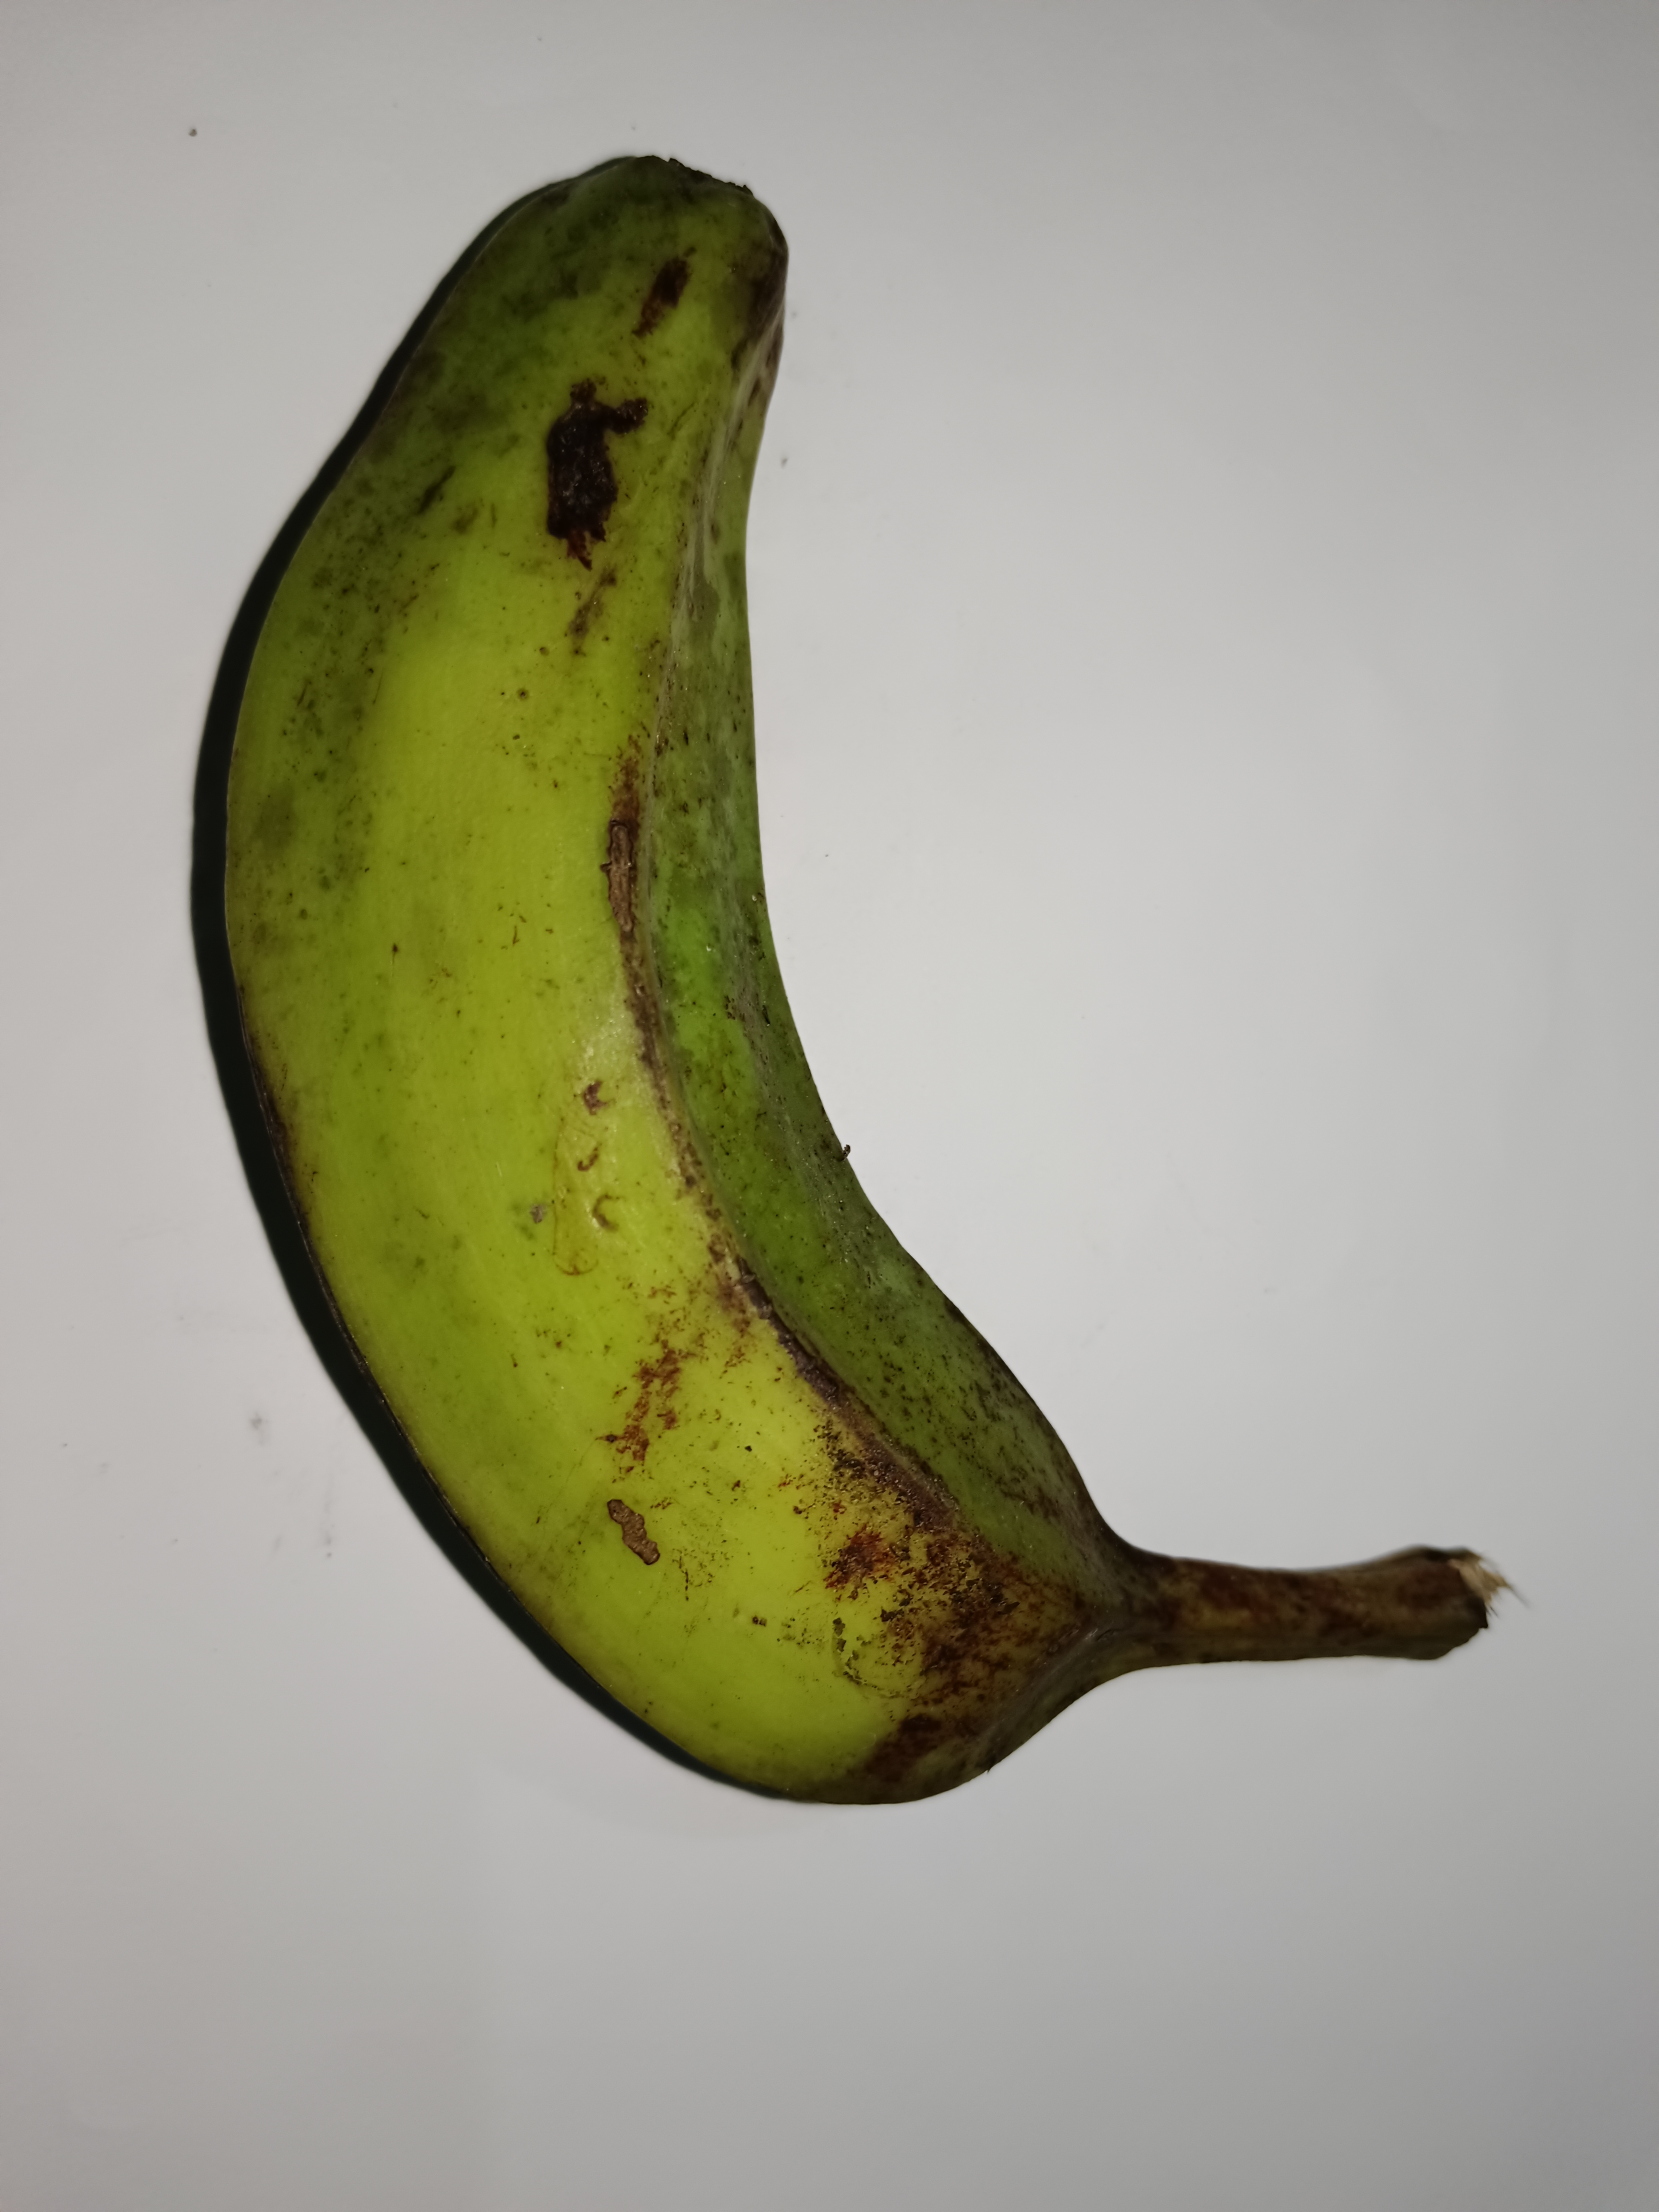
Banana variety: Anaji